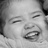
Emotion: happy